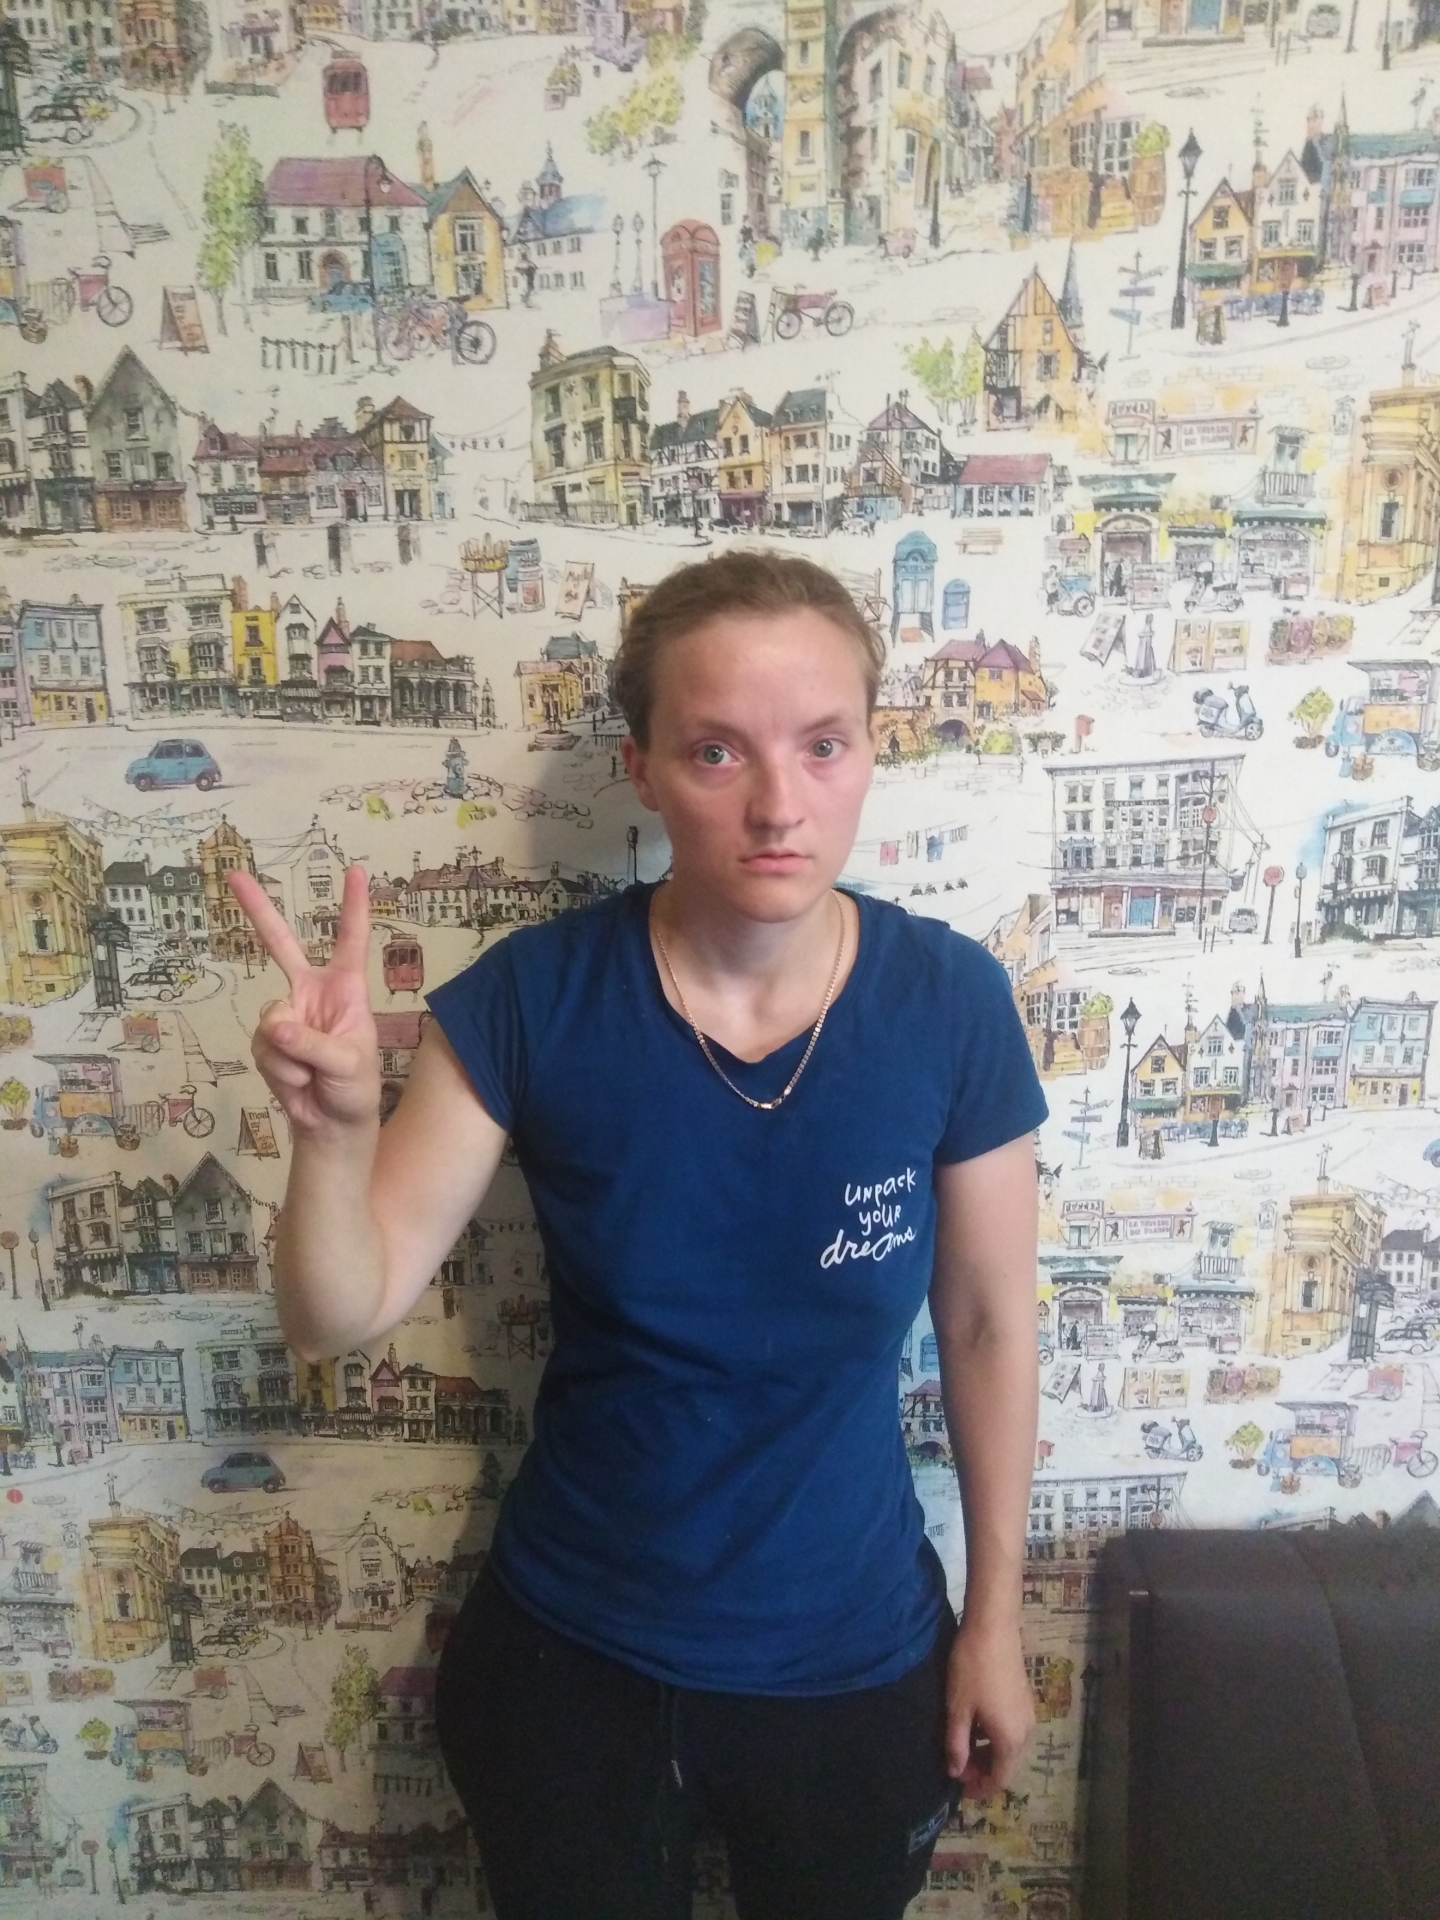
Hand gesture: peace